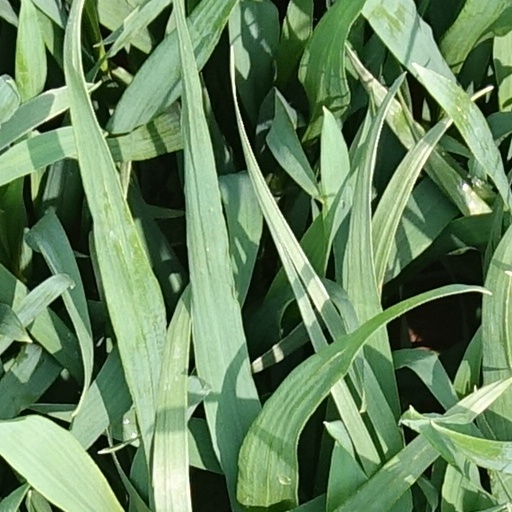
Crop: wheat